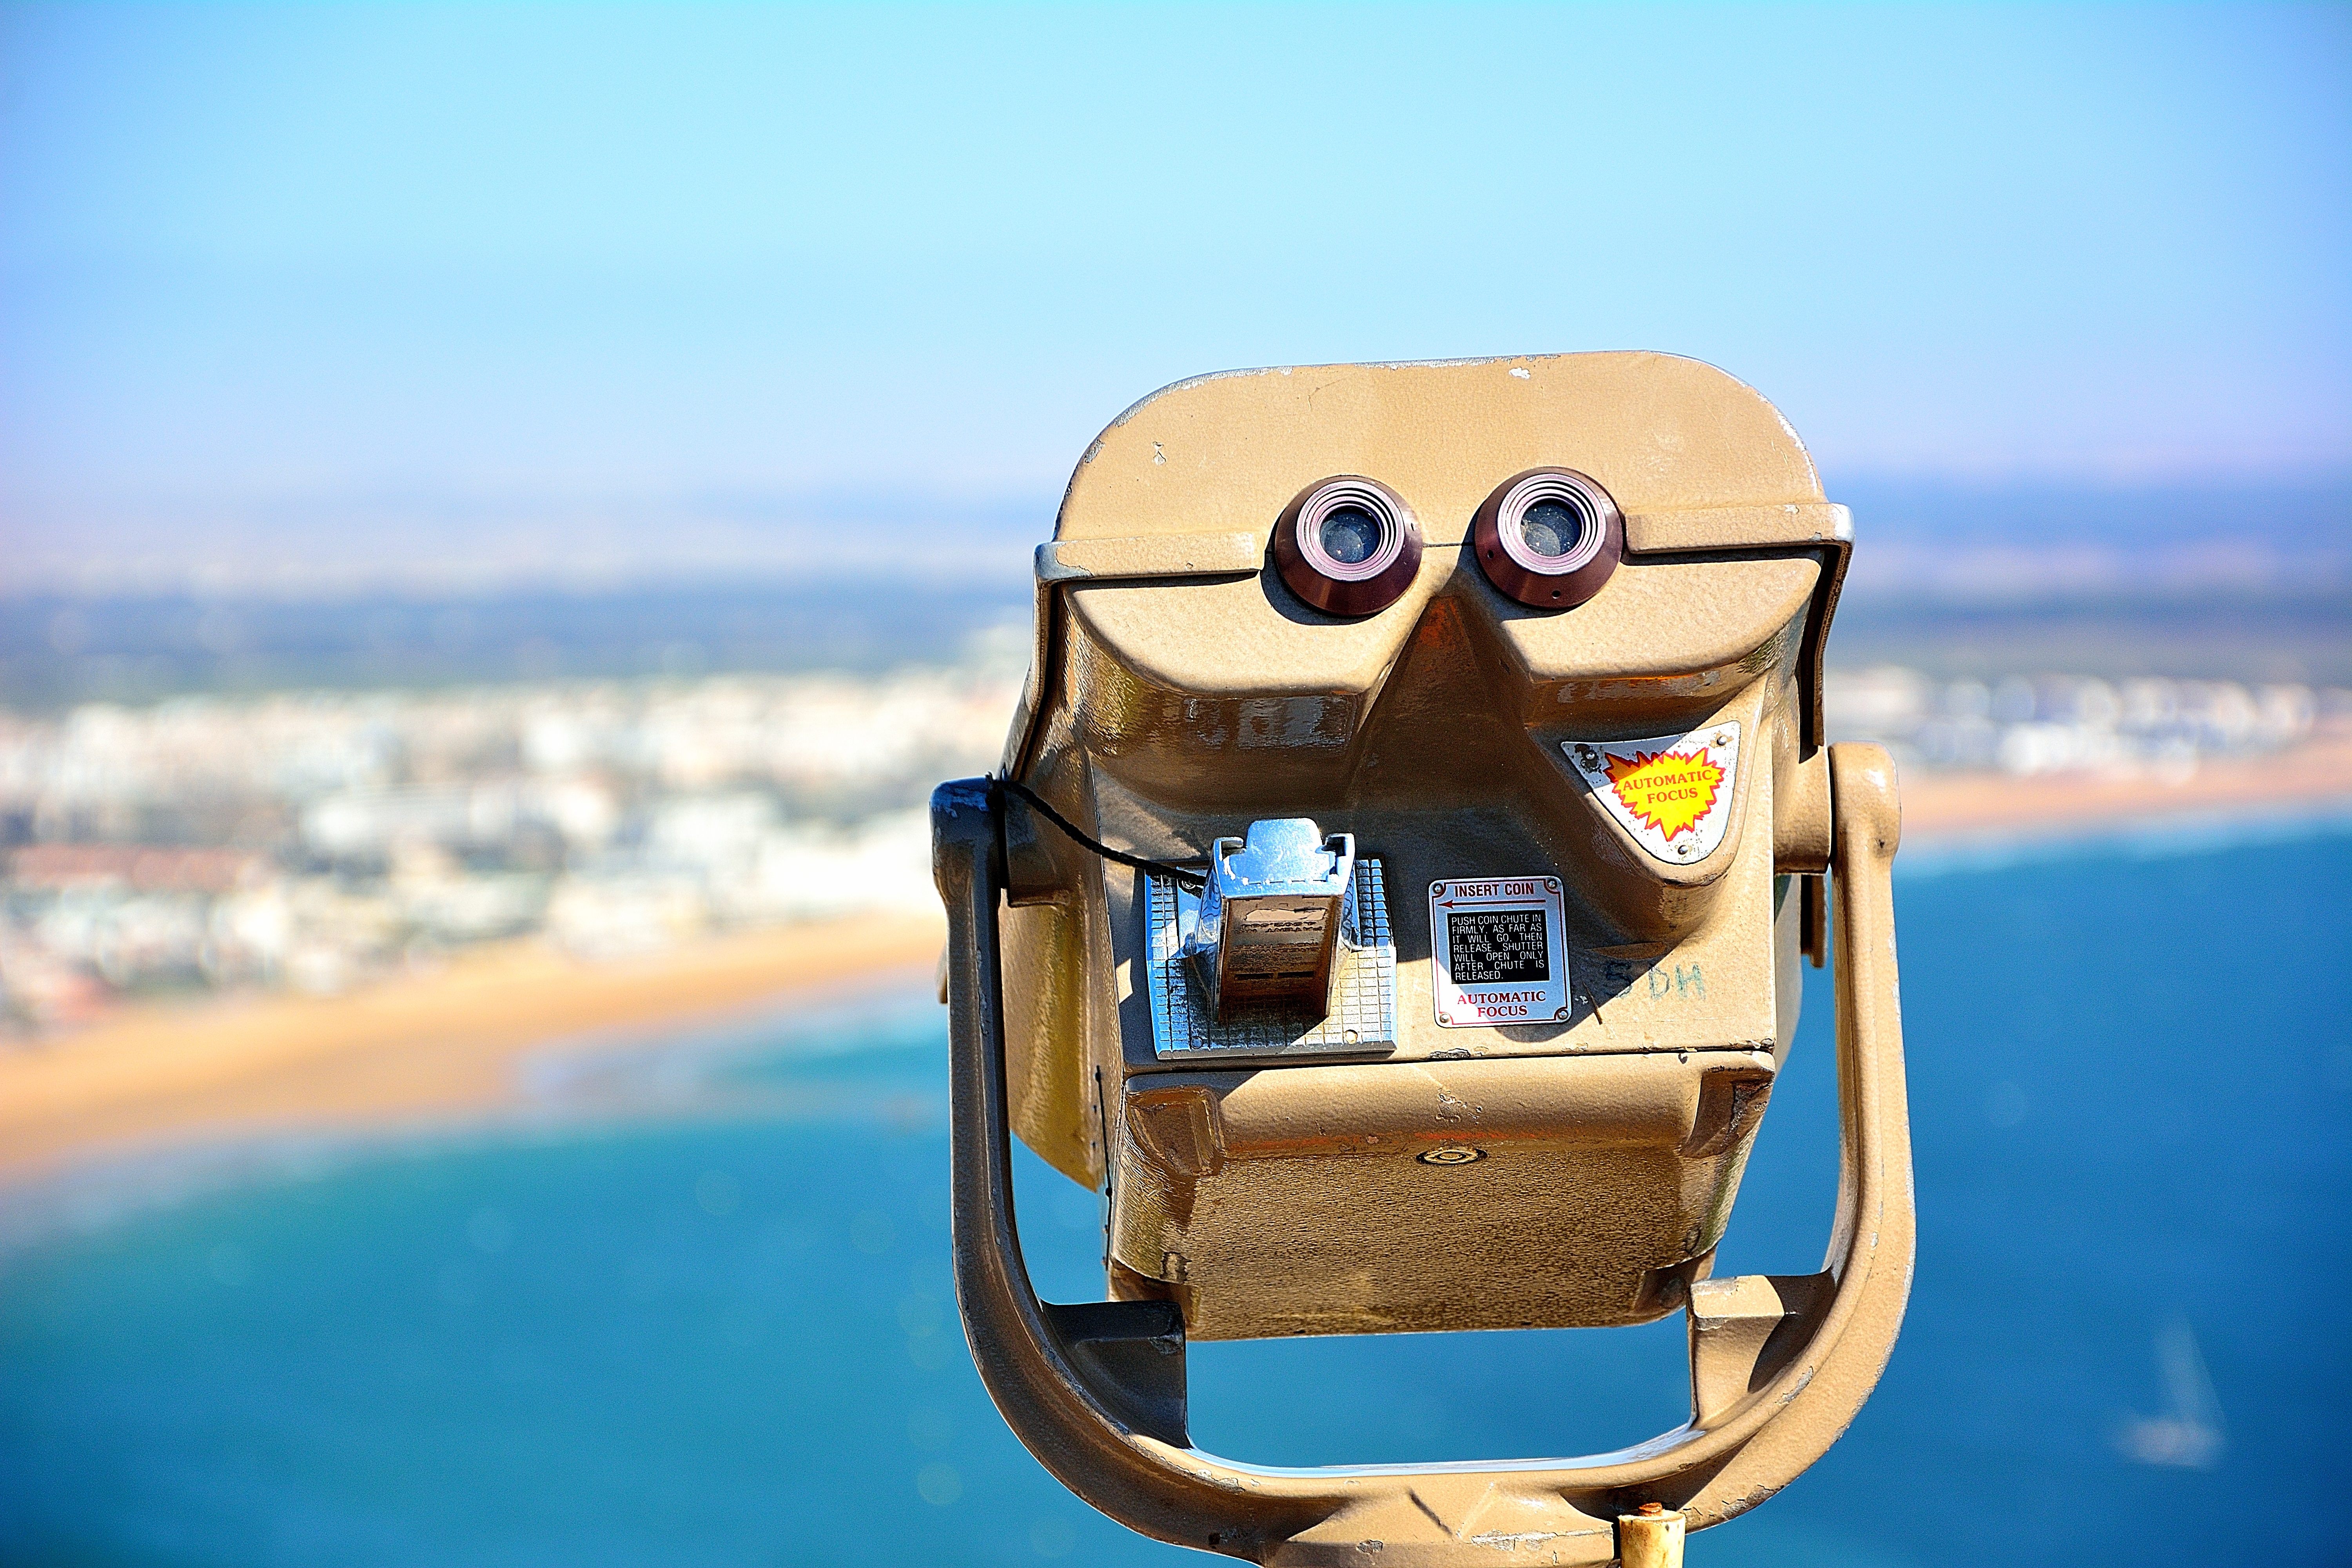
sea, water, sky, vacation, blue, yellow, product, fun, sunglasses, morocco, agadir, binoculars, panoramic view sea